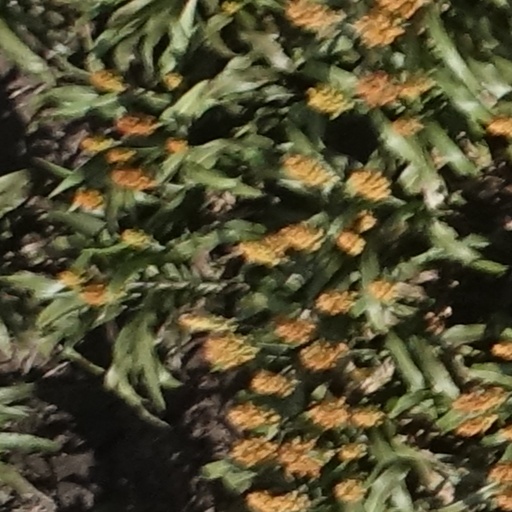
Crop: sorghum